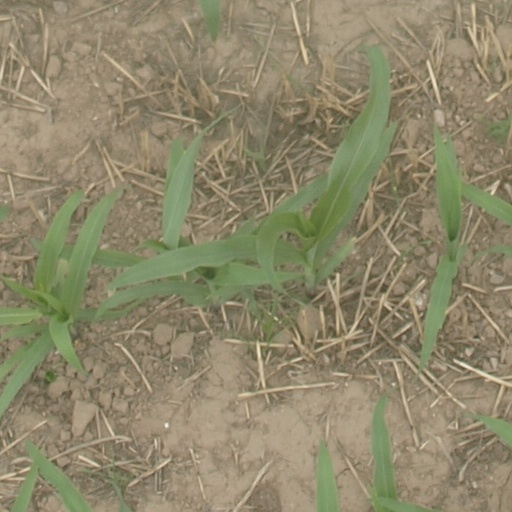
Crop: maize; corn